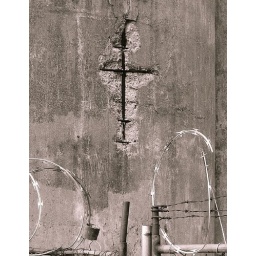
A reprocessed, cropped, and straightened version of a fav of mine.Split toned with red in the highs and yellow in the shadows.